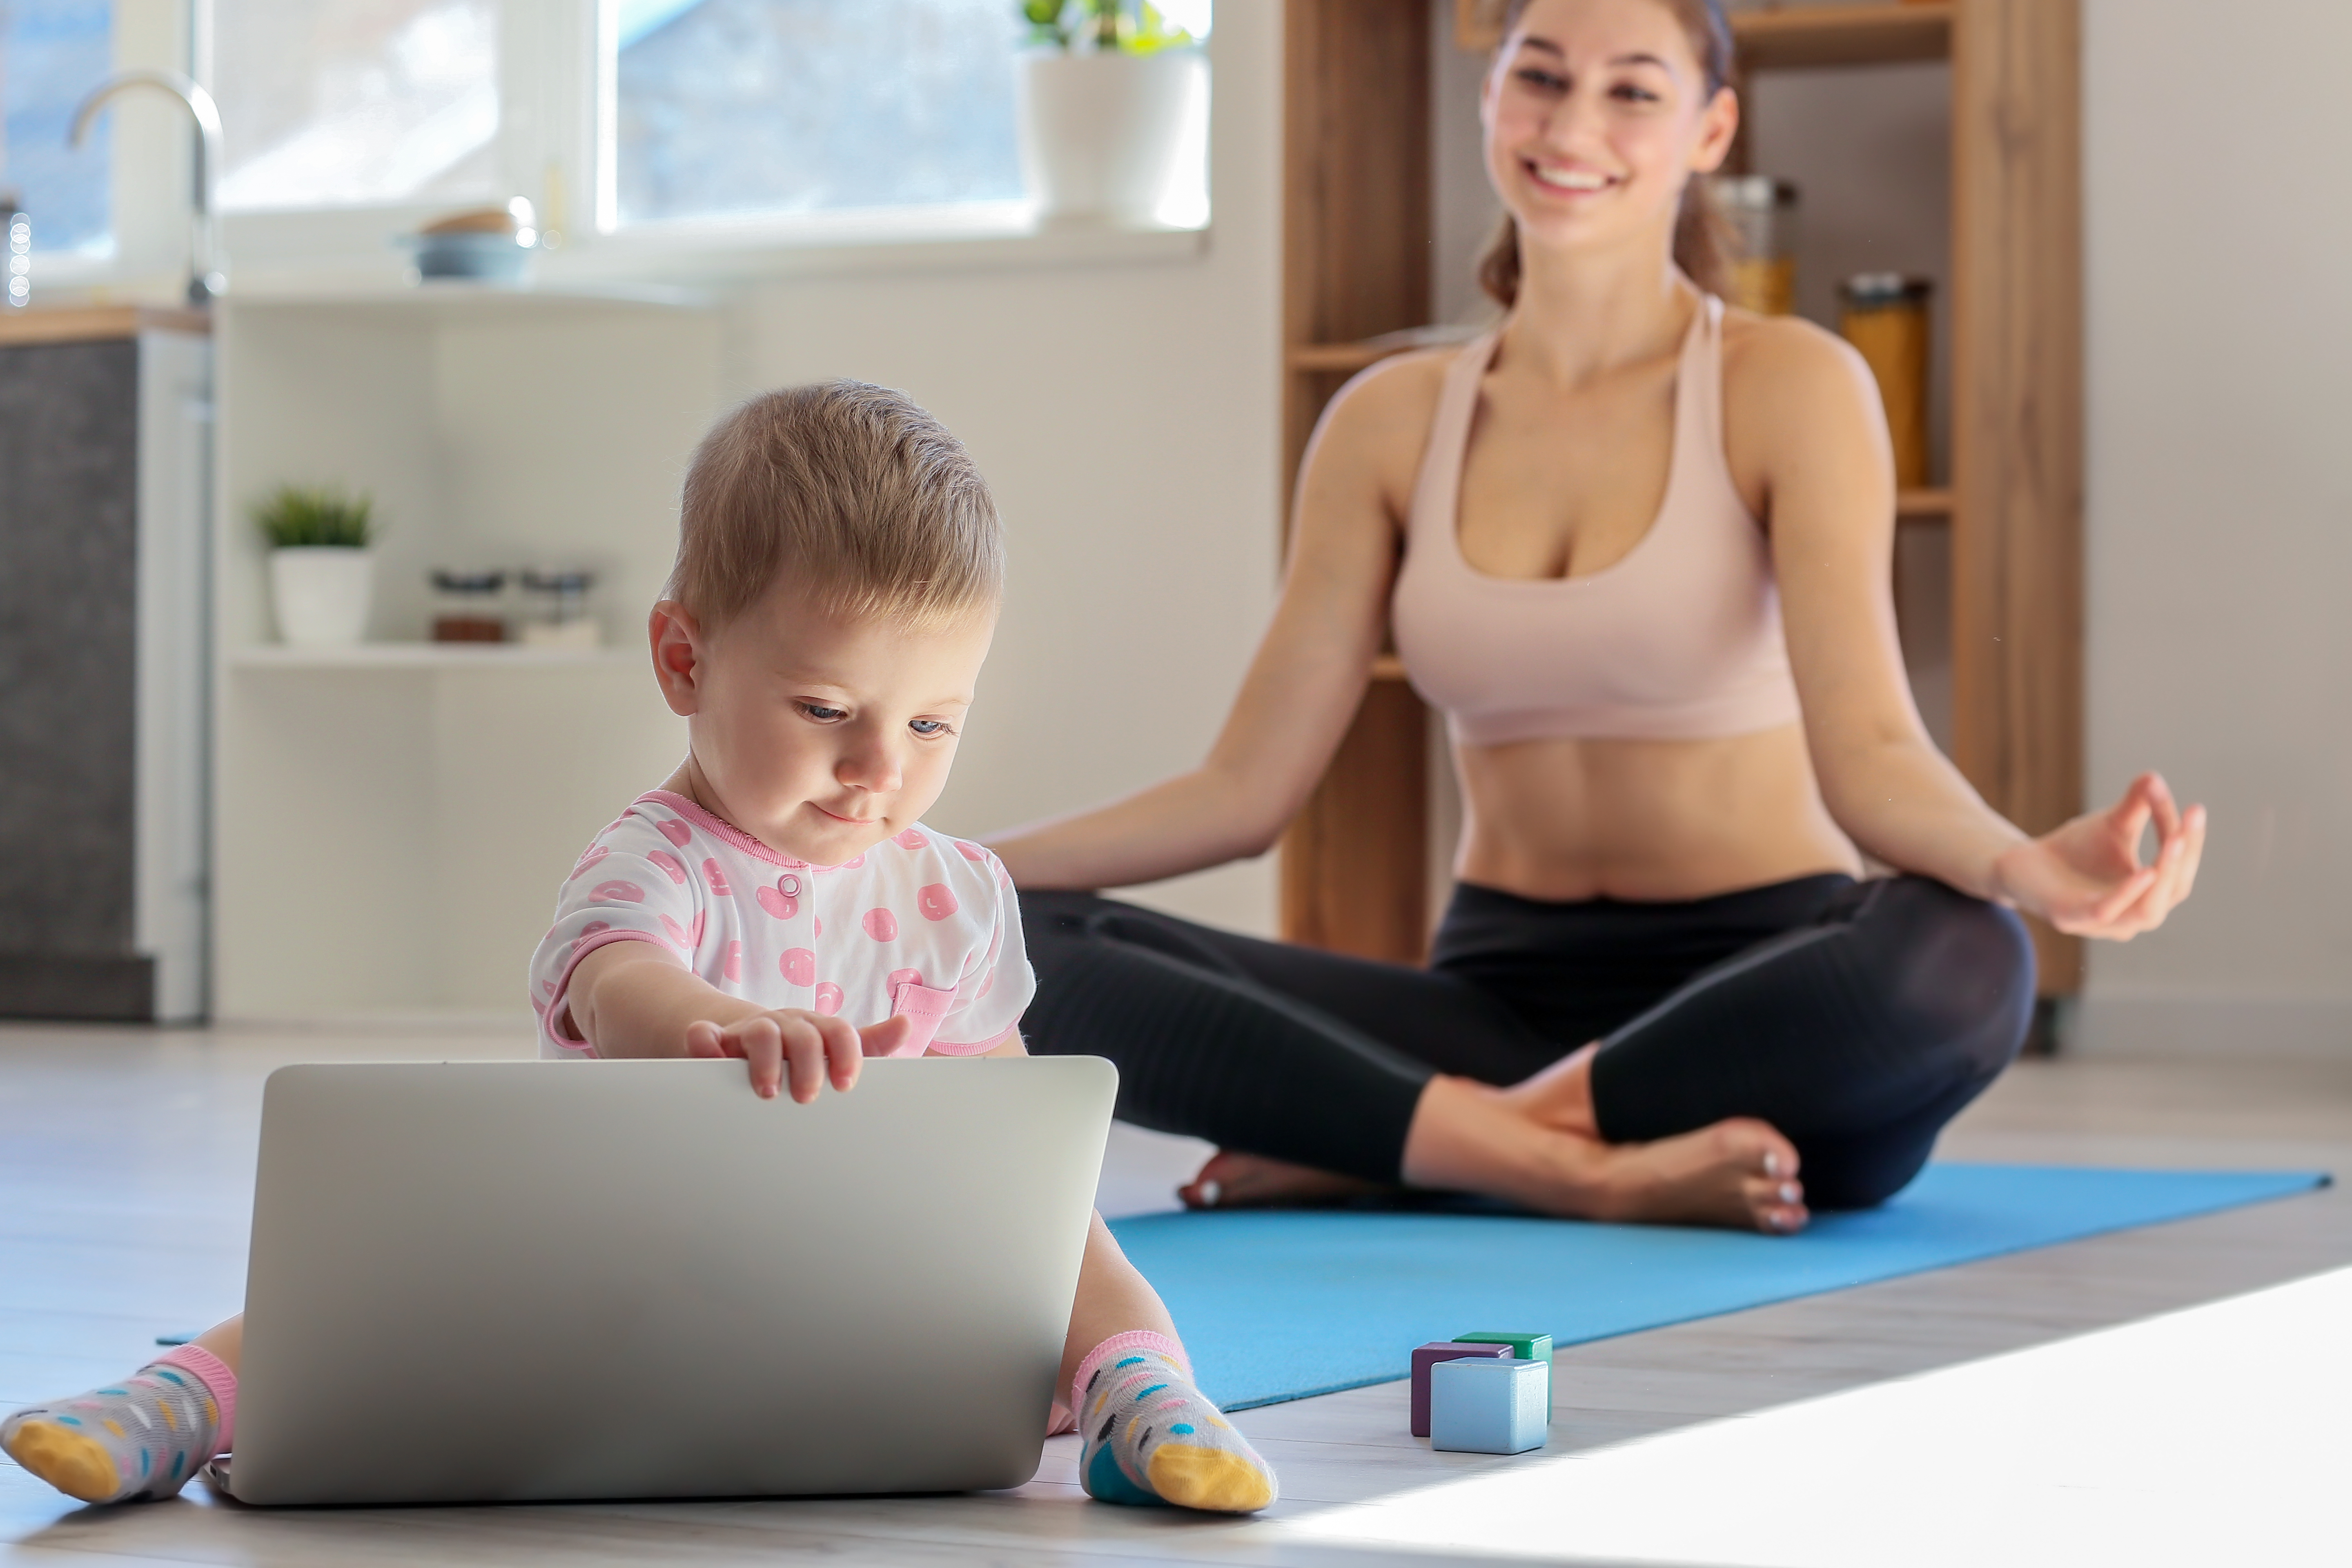
face, joint, smile, Active pants, laptop, undershirt, knee, thigh, leisure, personal computer, computer, toddler, flooring, trunk, chest, child, sportswear, baby, human leg, abdomen, t shirt, barefoot, foot, waist, sitting, physical fitness, shorts, exercise, fun, room, undergarment, yoga, sports, learning, play, fitness professional, training